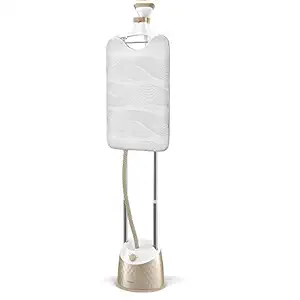
Philips EasyTouch Plus Standing Garment Steamer GC523/60 - 1600 Watt
Category: Home&Kitchen
Price: 7799 (list price: 8995)
Rating: 4 (3,160 ratings)
About this product: Philips EasyTouch Plus 523/60 Standing Garment Steamer for easy crease removal from your special-occasion and difficult-to-iron garments|Helps to kill bacteria, easily de-wrinkles even intricately designed ethnic or formal-wear through its powerful 1600W wattage and continuous steam delivery of up to 32g/min|Ideal for use on many fabrics like heavily embroidered garments, versatile designer wear, occasion-wear, heavily layered or pleated attires, and also men’s jackets or kurtas|Steam settings help in crease removal from even thicker garments|Protect your cherished outfits as it guarantees no-burns due to its steam mechanism, quick and ready for use in <1 min|Comfortably hang garments like gowns, lehengas and kurta with its adjustable doubles poles that allow better stability and various height settings, GC523 comes with support mat for extra crisp results|Care for your clothes season after season, with easy de-calc feature of the large 1600ml, transparent water tank which prolongs the steamer’s lifetime